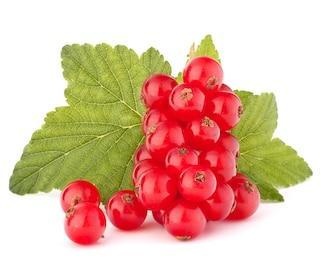
Label: redcurrant